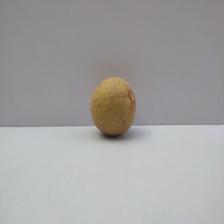
Size: Medium